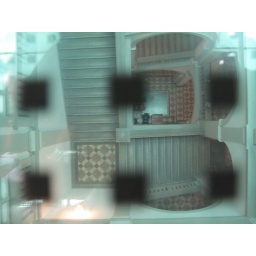
View looking down through the glass floor - Noemi's architecture school in Vienna.